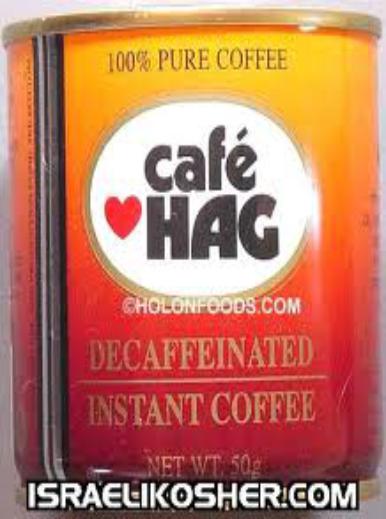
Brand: Cafe HAG
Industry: Food